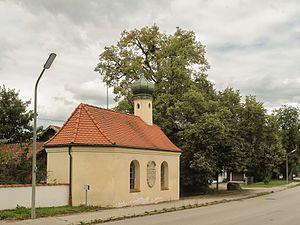
Aying est une commune allemande, située en Bavière, dans l'arrondissement de Munich.